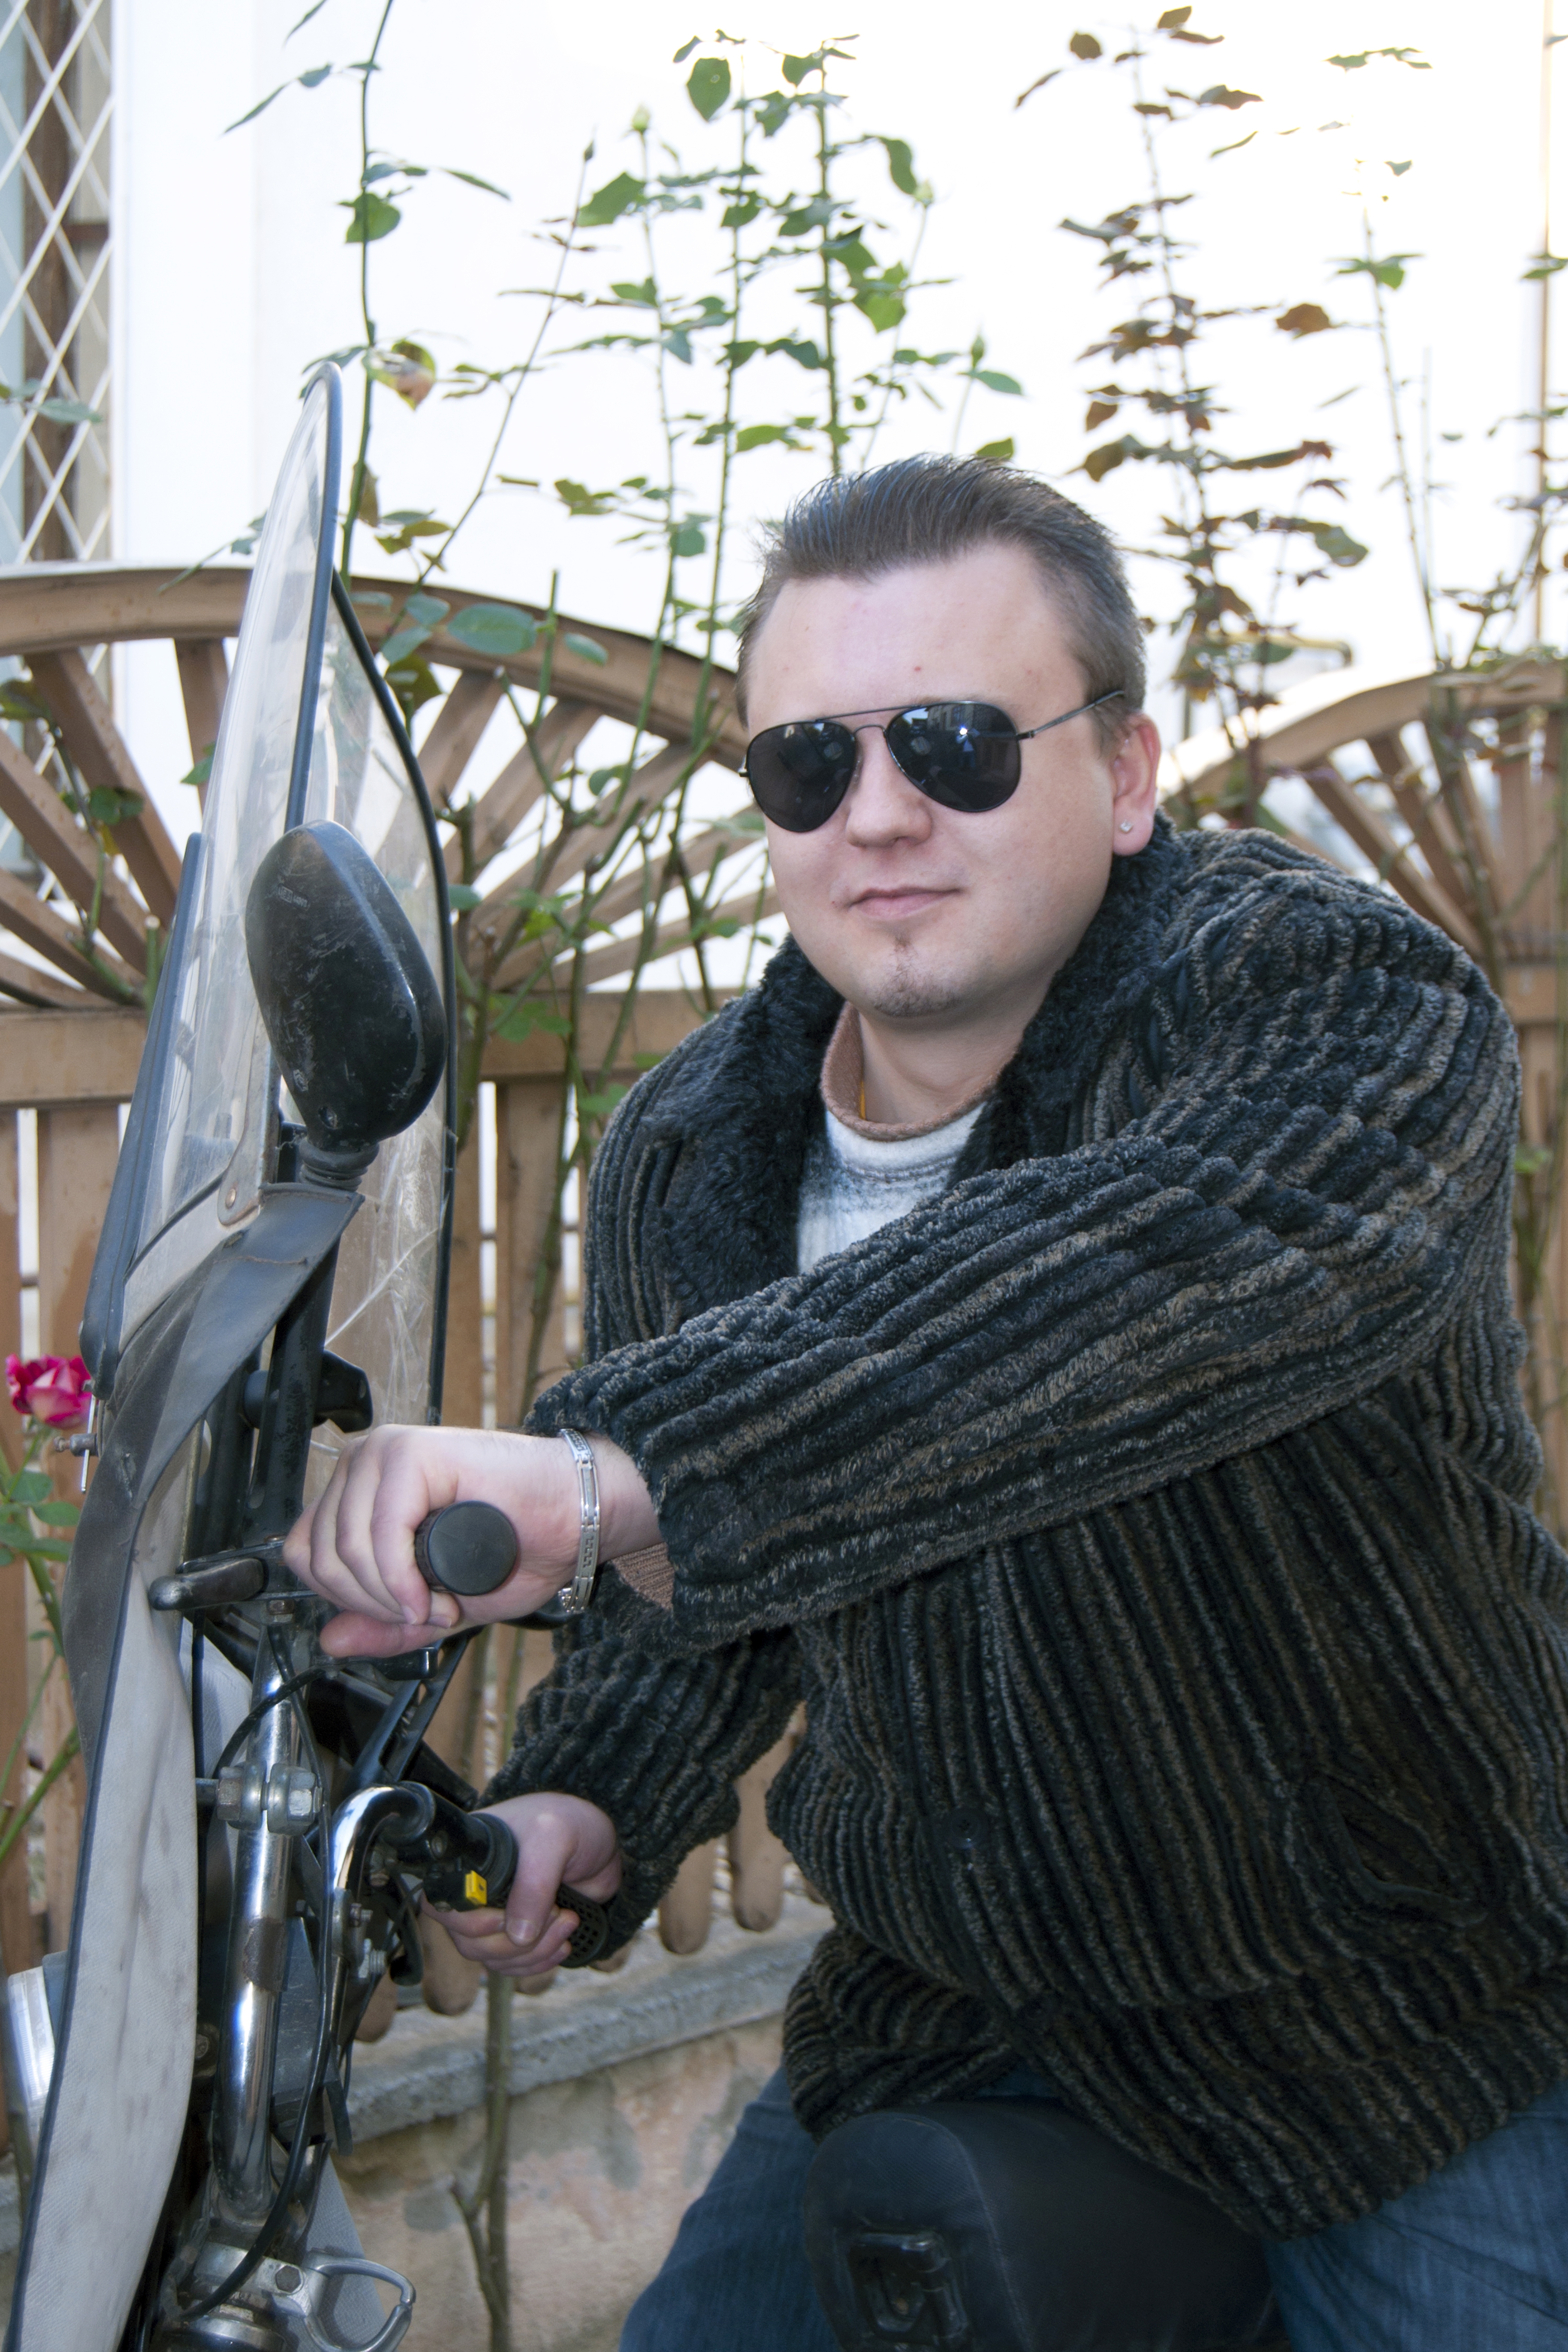
person, adventure, male, transportation, transport, spring, vehicle, journey, motorcycle, machine, fashion, freedom, clothing, motorbike, outdoors, men, art, rebel, dress, sunglasses, motor, funny, style, chopper, parody, photo shoot